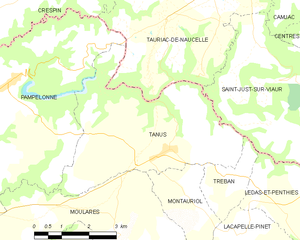
Carte des communes françaises Tanus
Tanus est une commune française située dans le département du Tarn, en région Occitanie.